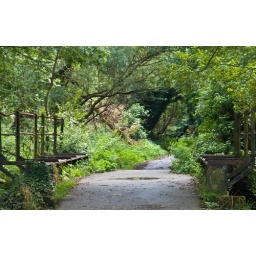
black rock bridge in summer